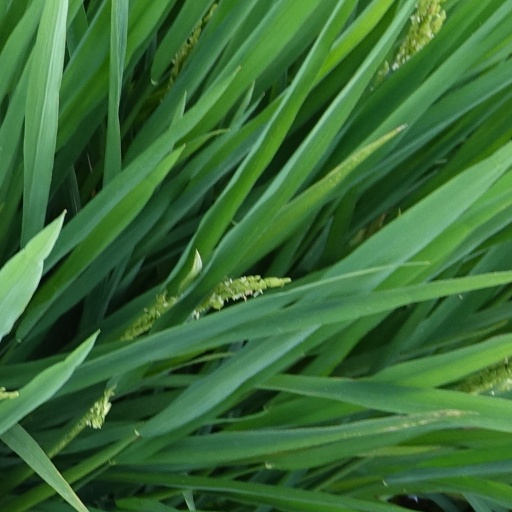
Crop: rice